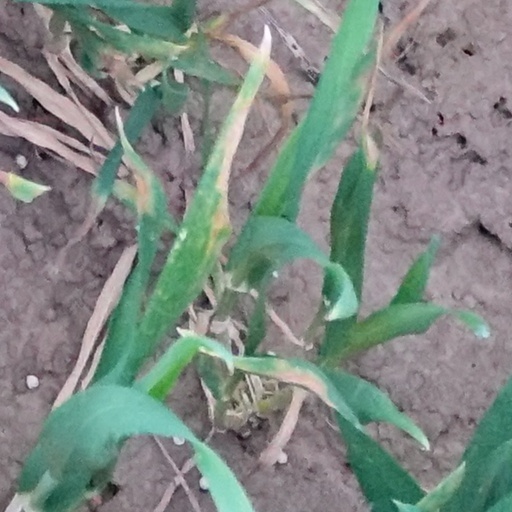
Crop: wheat